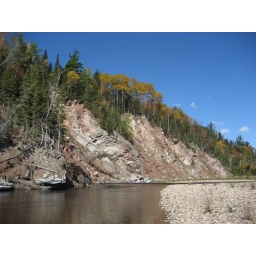
A salmon pool just below a long standing eagle's nest on the Margaree River.